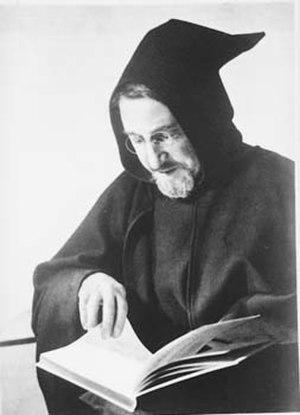
21 février : La Khovanchtchina, opéra de Modeste Moussorgski, créé à Saint-Pétersbourg, d'après une orchestration de Nikolaï Rimski-Korsakov.
Aita Donostia ou José Gonzalo Zulaika Agirre, né le 10 janvier 1886 et mort le 30 août 1956 à Saint-Sébastien, est un prêtre, bertsolari, musicologue, organiste, académicien et un des compositeurs basques le plus connu de tous les temps.